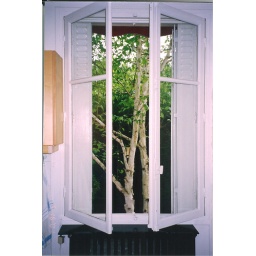
View out our kitchen window in Garches